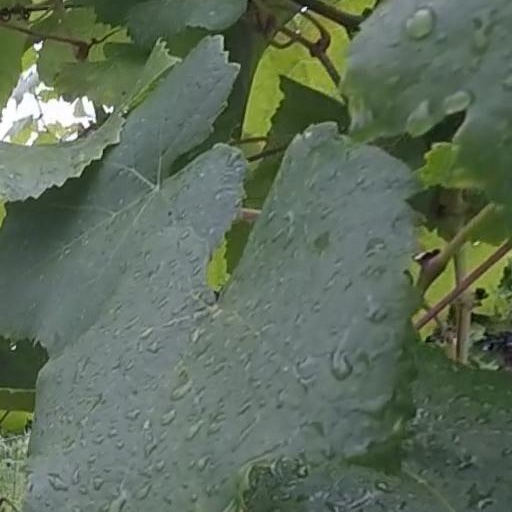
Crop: grape